University of Texas at Arlington

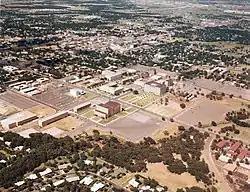
Aerial view of the University of Texas at Arlington campus in 1967

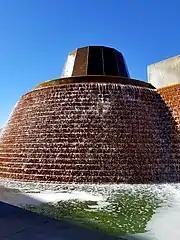
A fountain on campus

Since the turn of the 20th century, the prospects for turning the campus into a public, junior vocational college had been discussed. By 1917, the Agricultural and Mechanical College of Texas in College Station was overcrowded and had only one branch campus, Prairie View A&M. Vincent Woodbury Grubb, a lawyer and education advocate, organized Arlington officials to lobby the state legislature to create a new junior college. The Arlington campus was established as a branch of the Agricultural and Mechanical College of Texas and was called Grubbs Vocational College. Students were either enrolled in a high school or junior college program, and all men were required to be cadets. Its name changed again in 1923 to the North Texas Agricultural College (NTAC). Edward Everett Davis replaced Williams as dean in 1925 and held that position for 21 years.